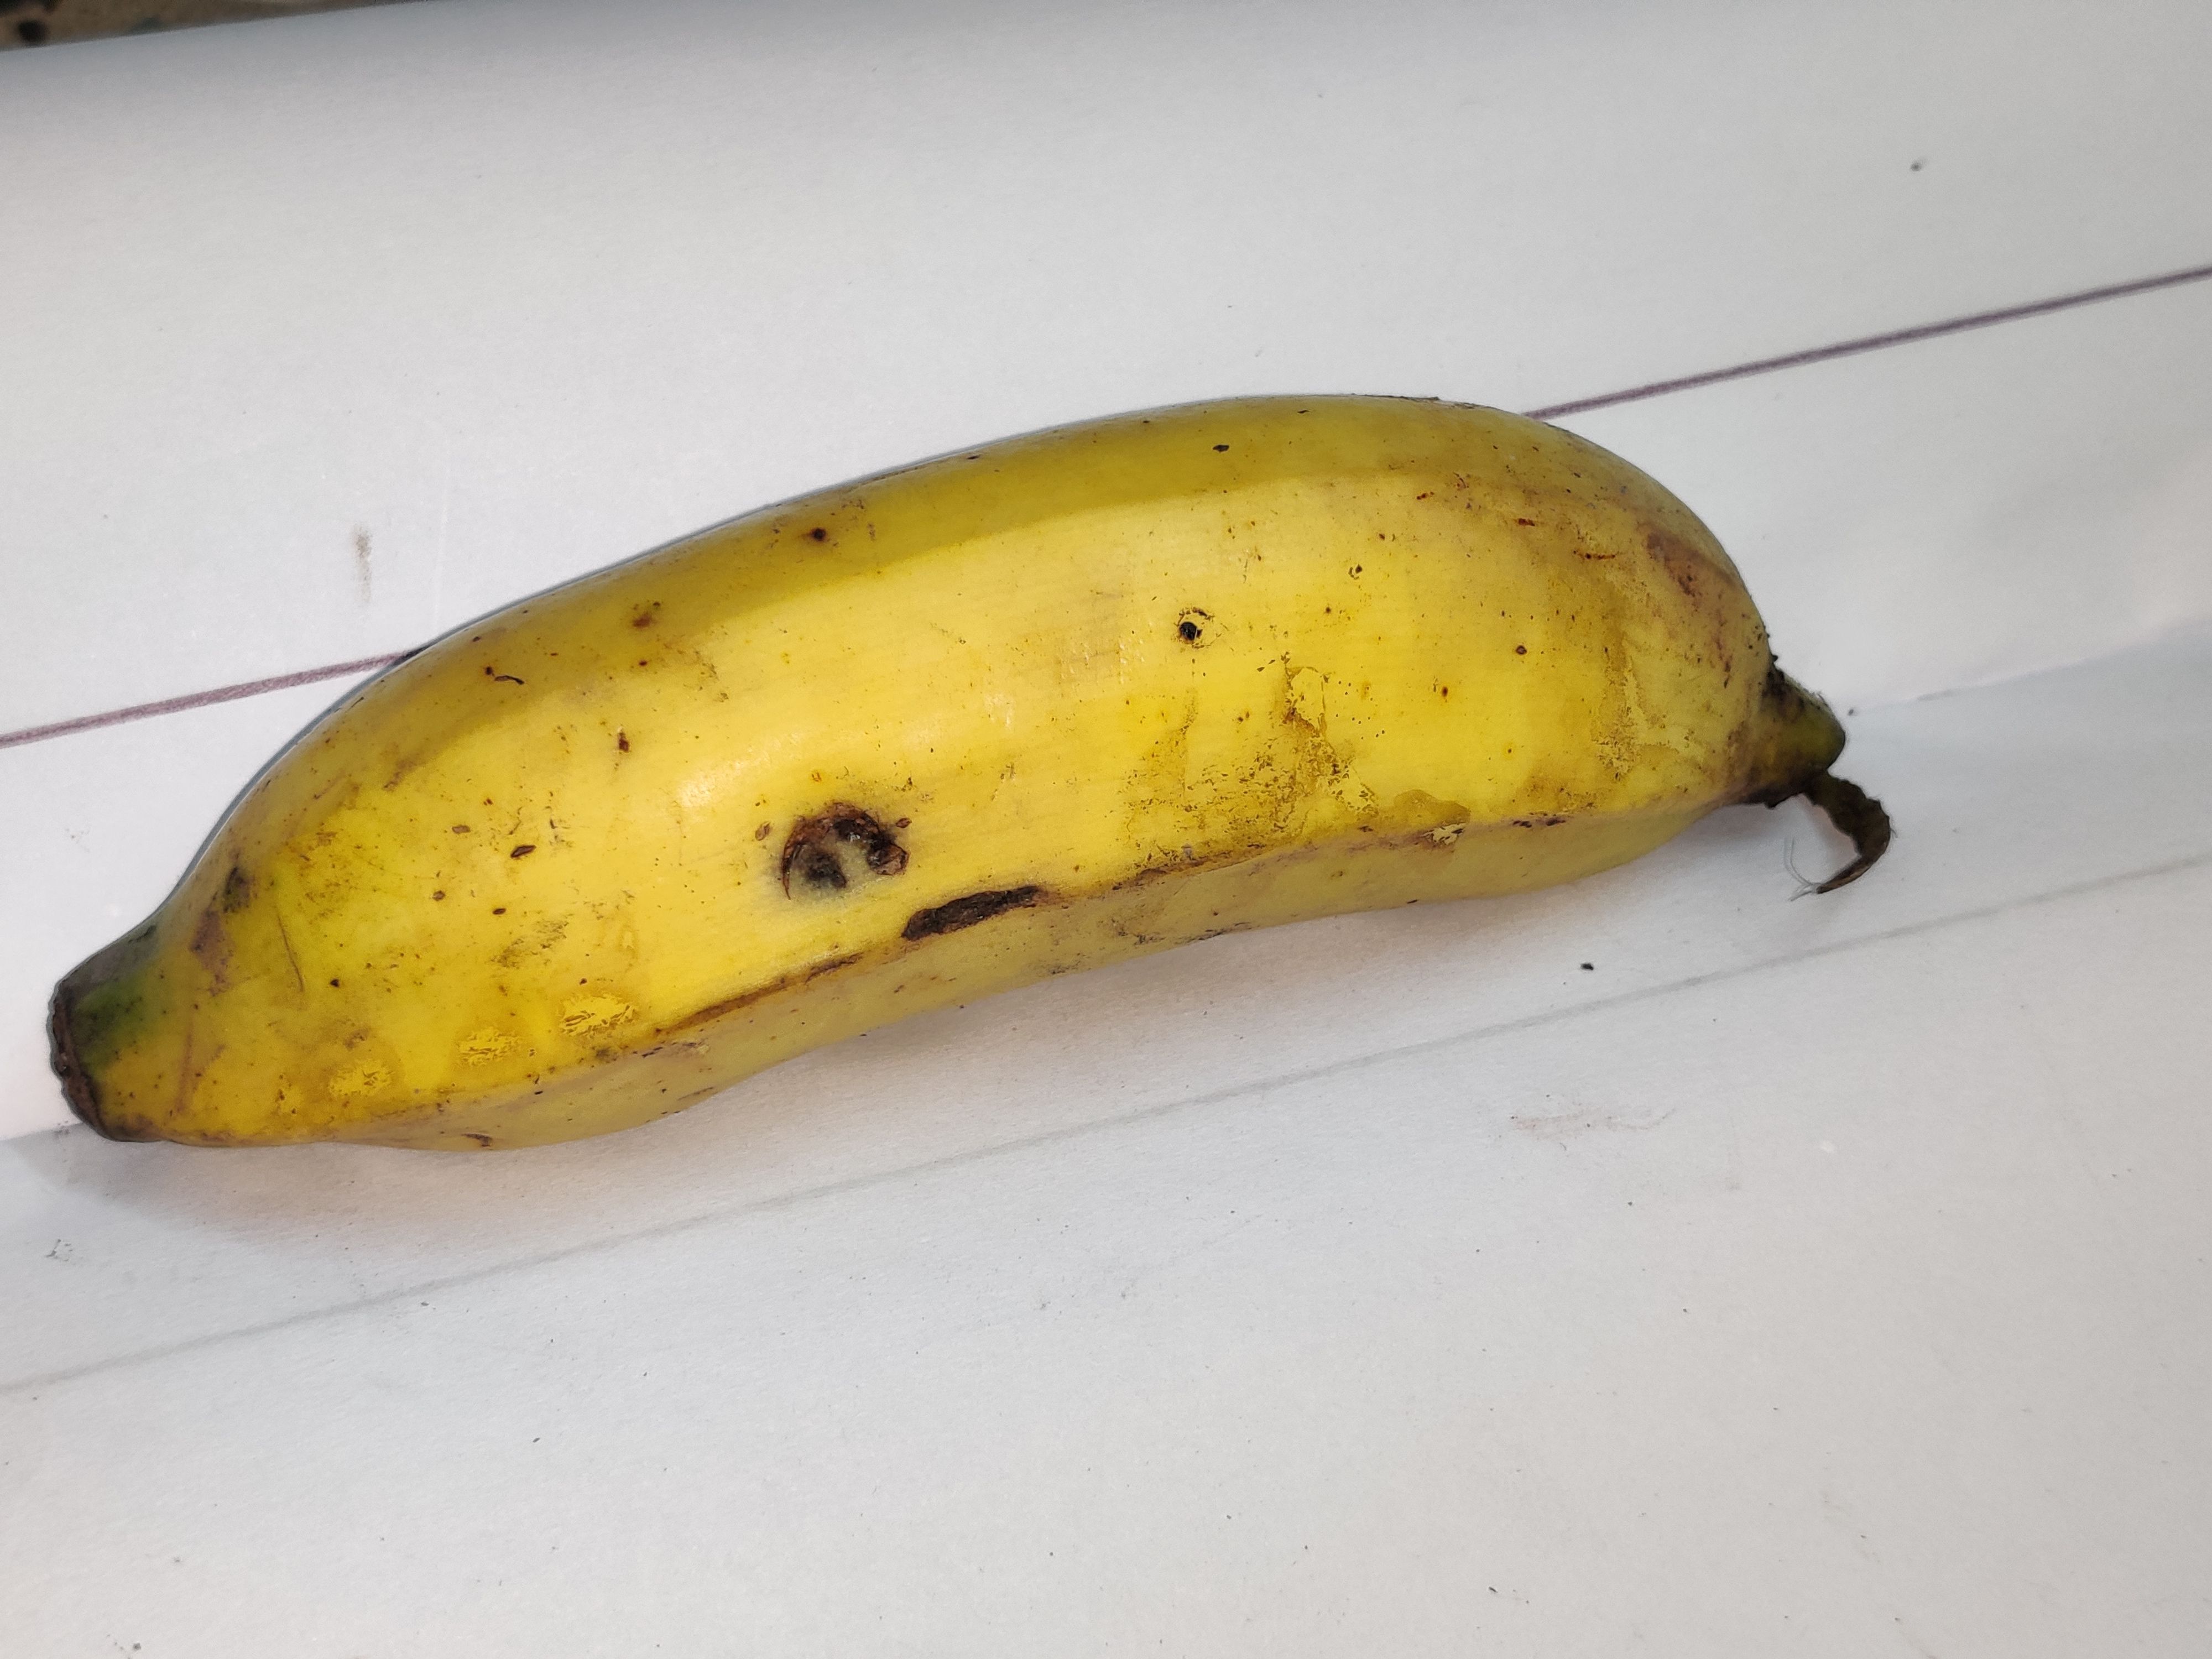
Fruit: banana
Grade: 2nd-grade